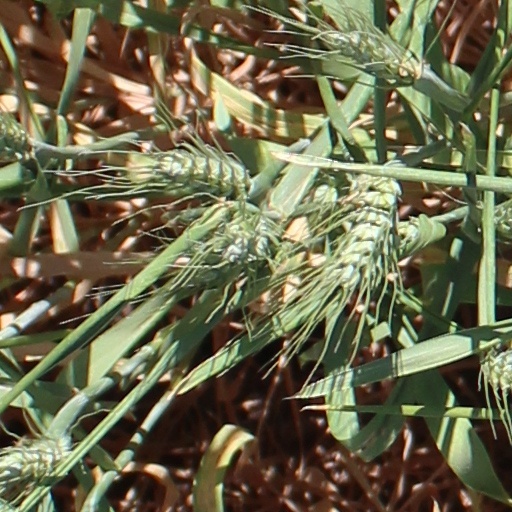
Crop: wheat